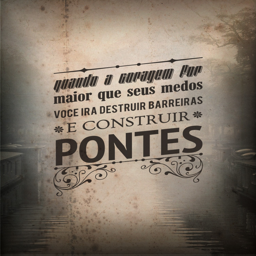
digital art selected for the #